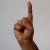
The image shows a hand gesture representing the letter 'D' in Indian Sign Language.